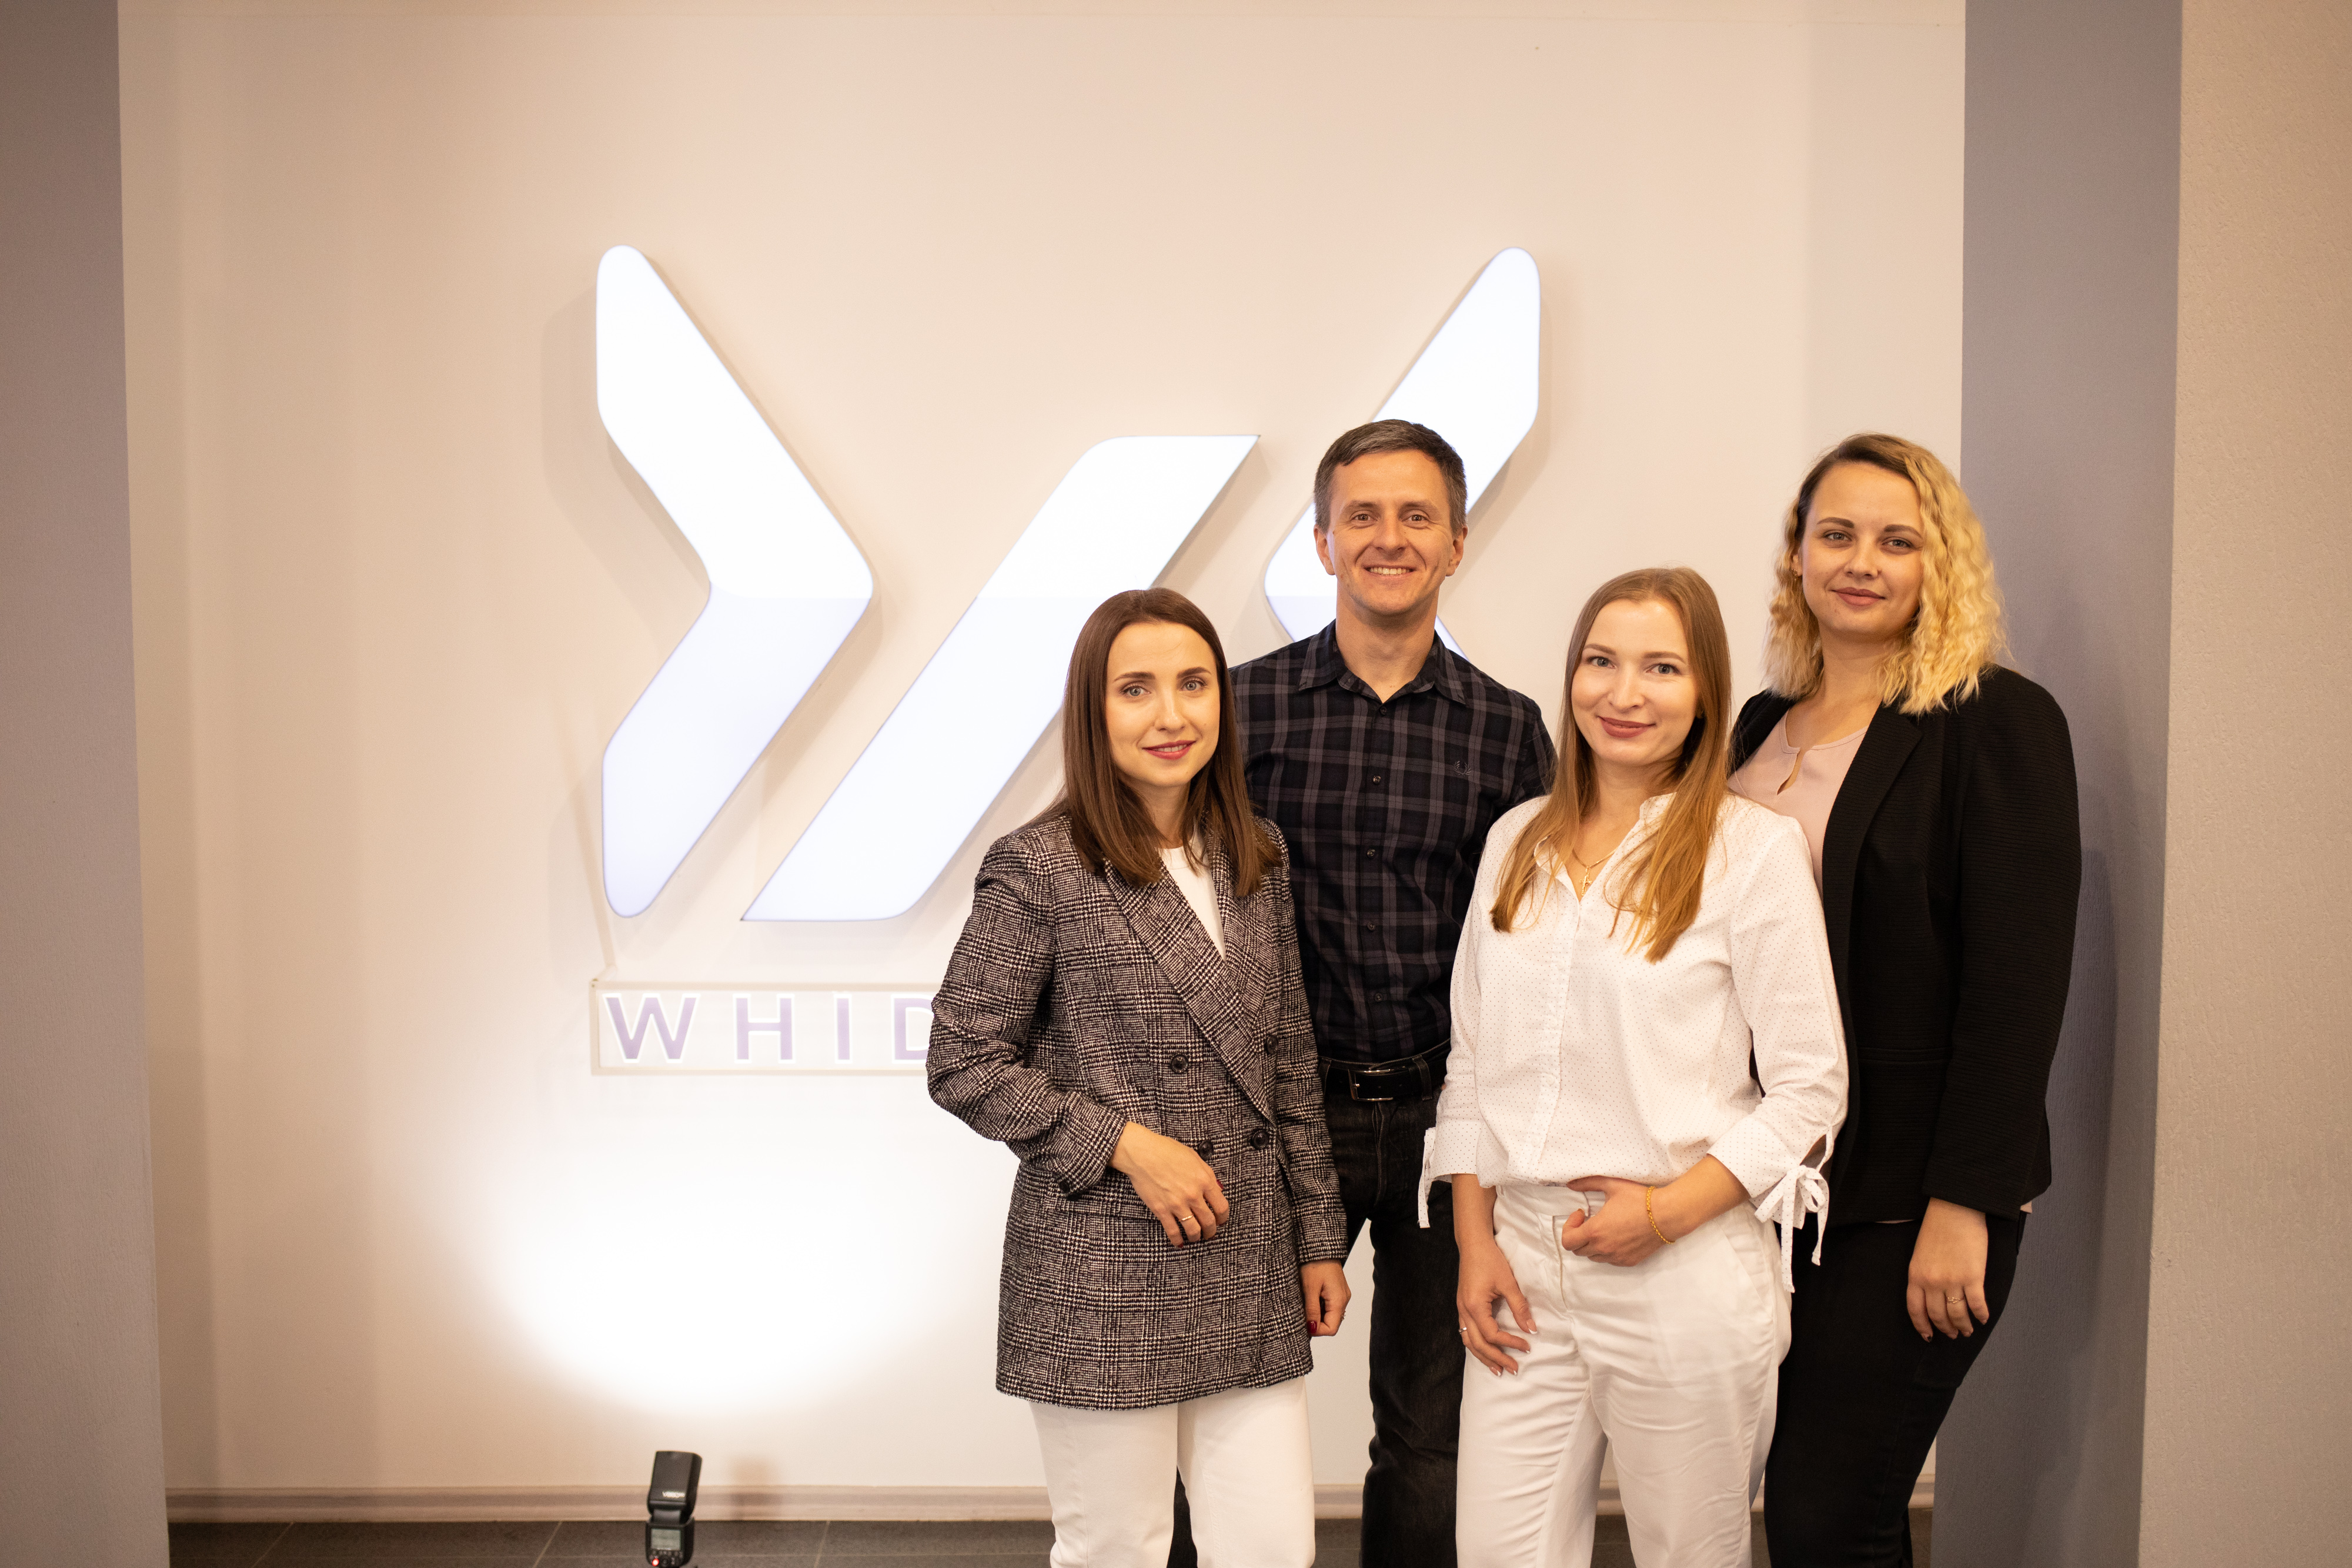
people, smile, fashion, eyewear, fashion design, event, formal wear, conversation, white collar worker, font, suit, job, brand, visual arts, collaboration, employment, fun, graphics, company, room, belt, tourist attraction, automotive design, scarf